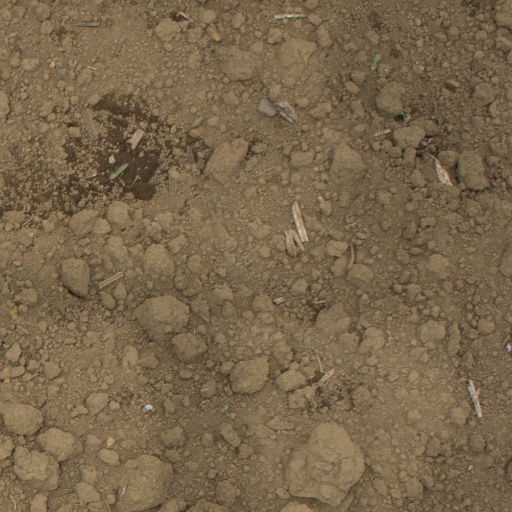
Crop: Jerusalem artichoke